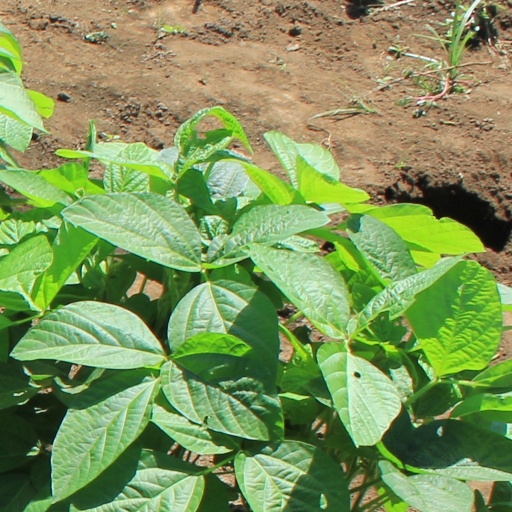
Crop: soybean